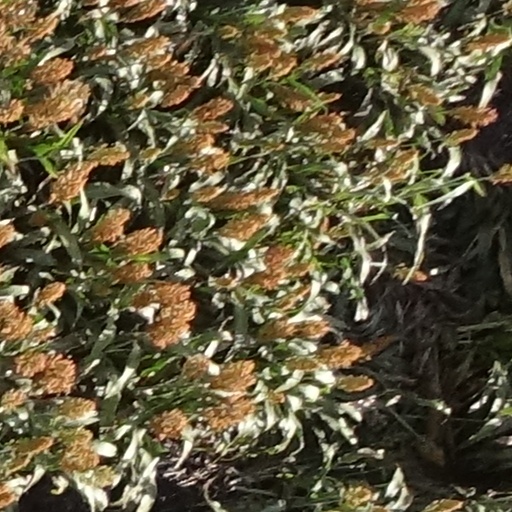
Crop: sorghum